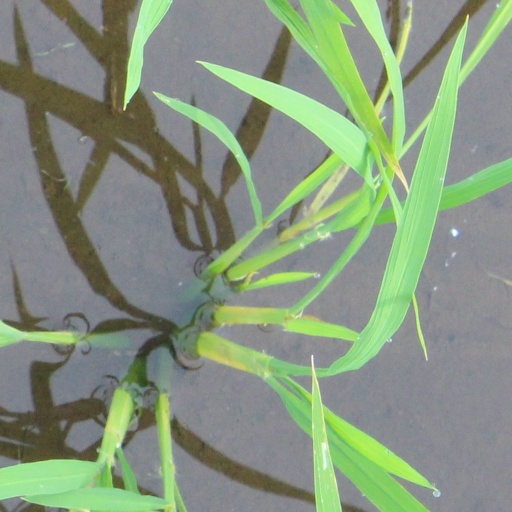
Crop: rice